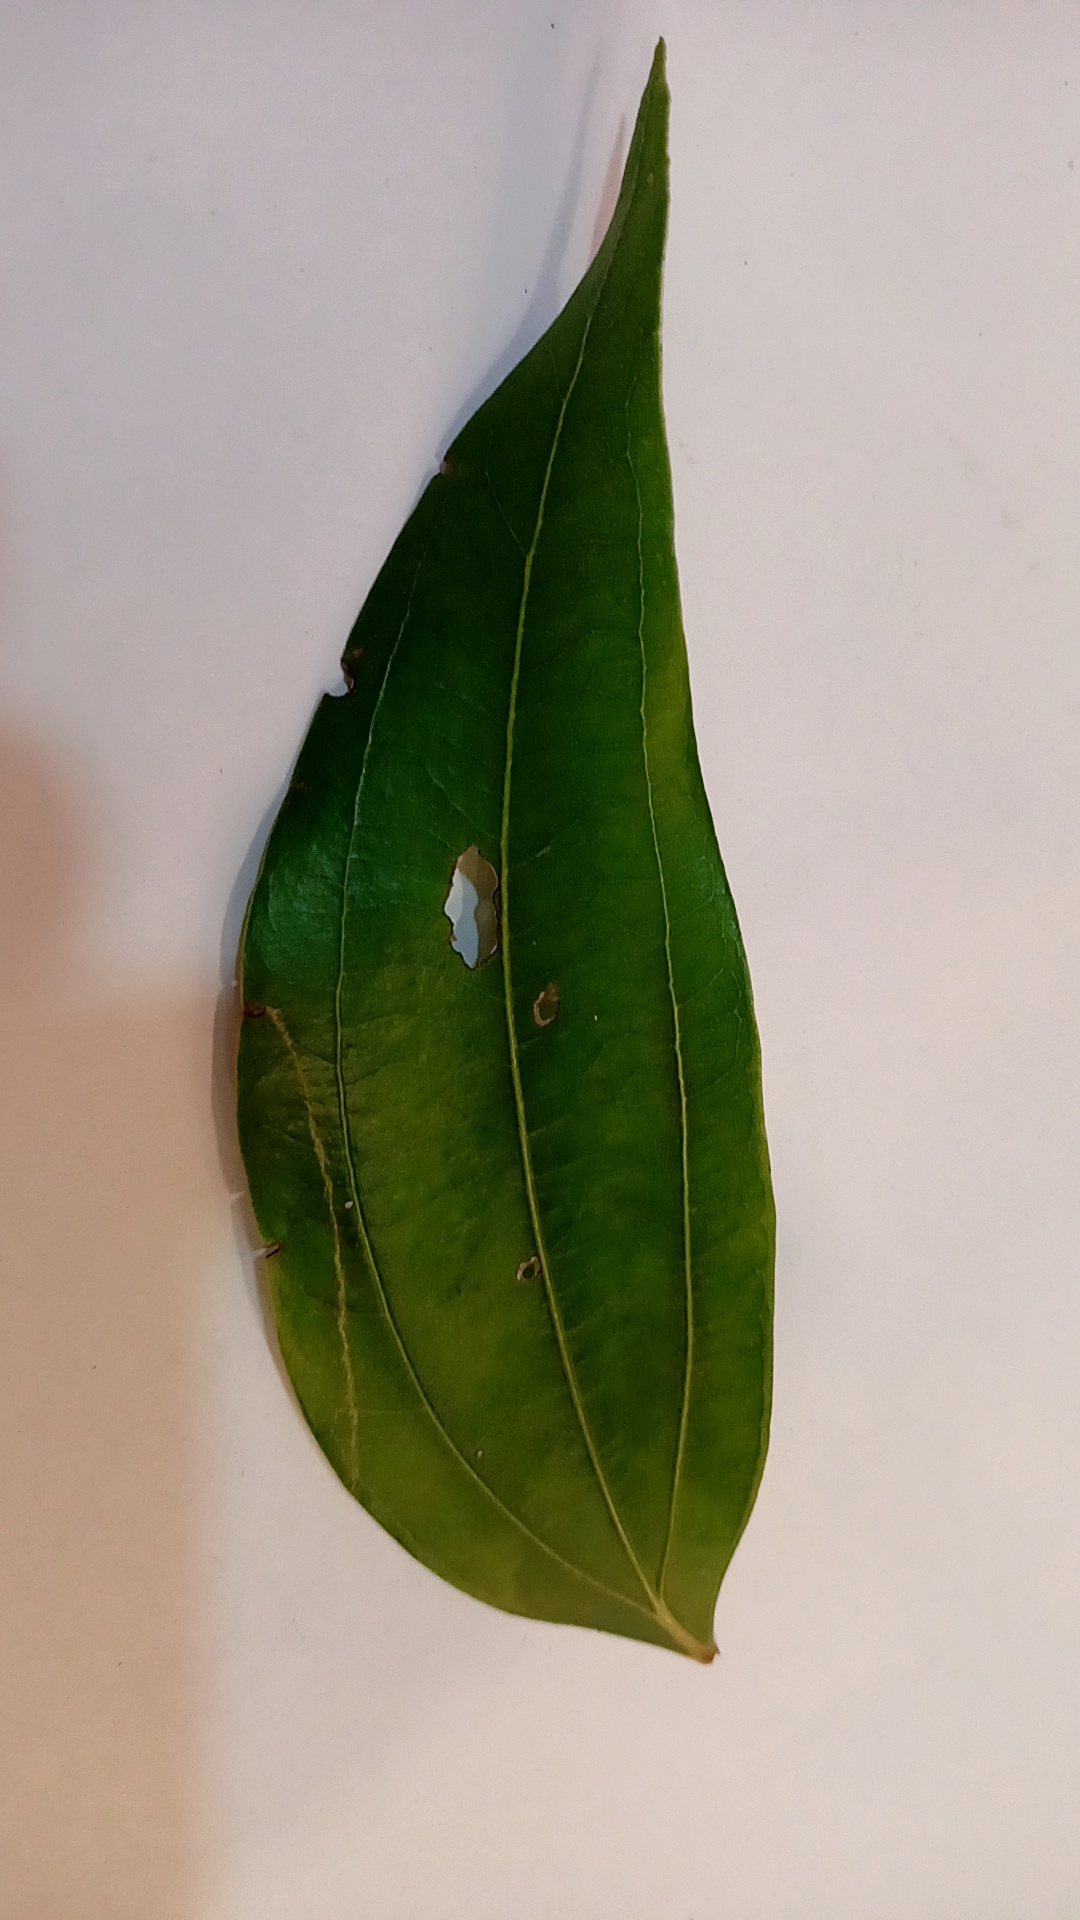
Label: Disease